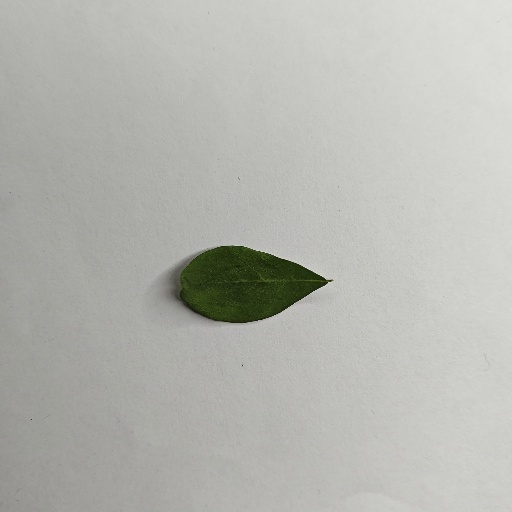
Species: Sojina
Leaf condition: Healthy Leaf